Chakrasana

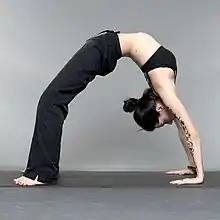
Chakrasana

Chakrasana or Urdhva Dhanurasana is a backbending asana in yoga as exercise. The one-legged variant is often chosen by yoga practitioners who wish to advertise themselves.